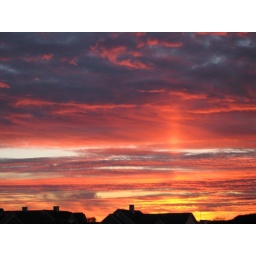
I love the color of the sky as well as the roof tops in the bottom of the picture.